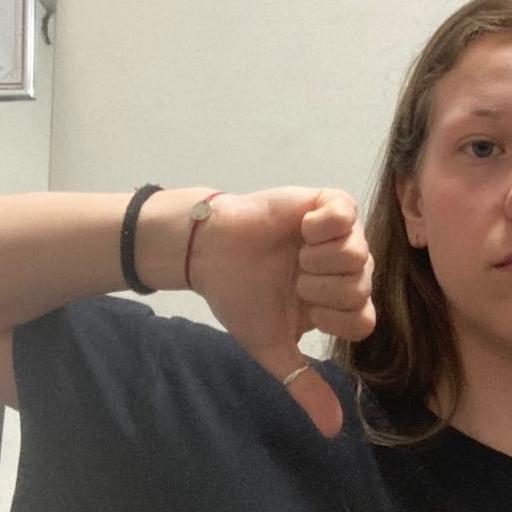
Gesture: dislike